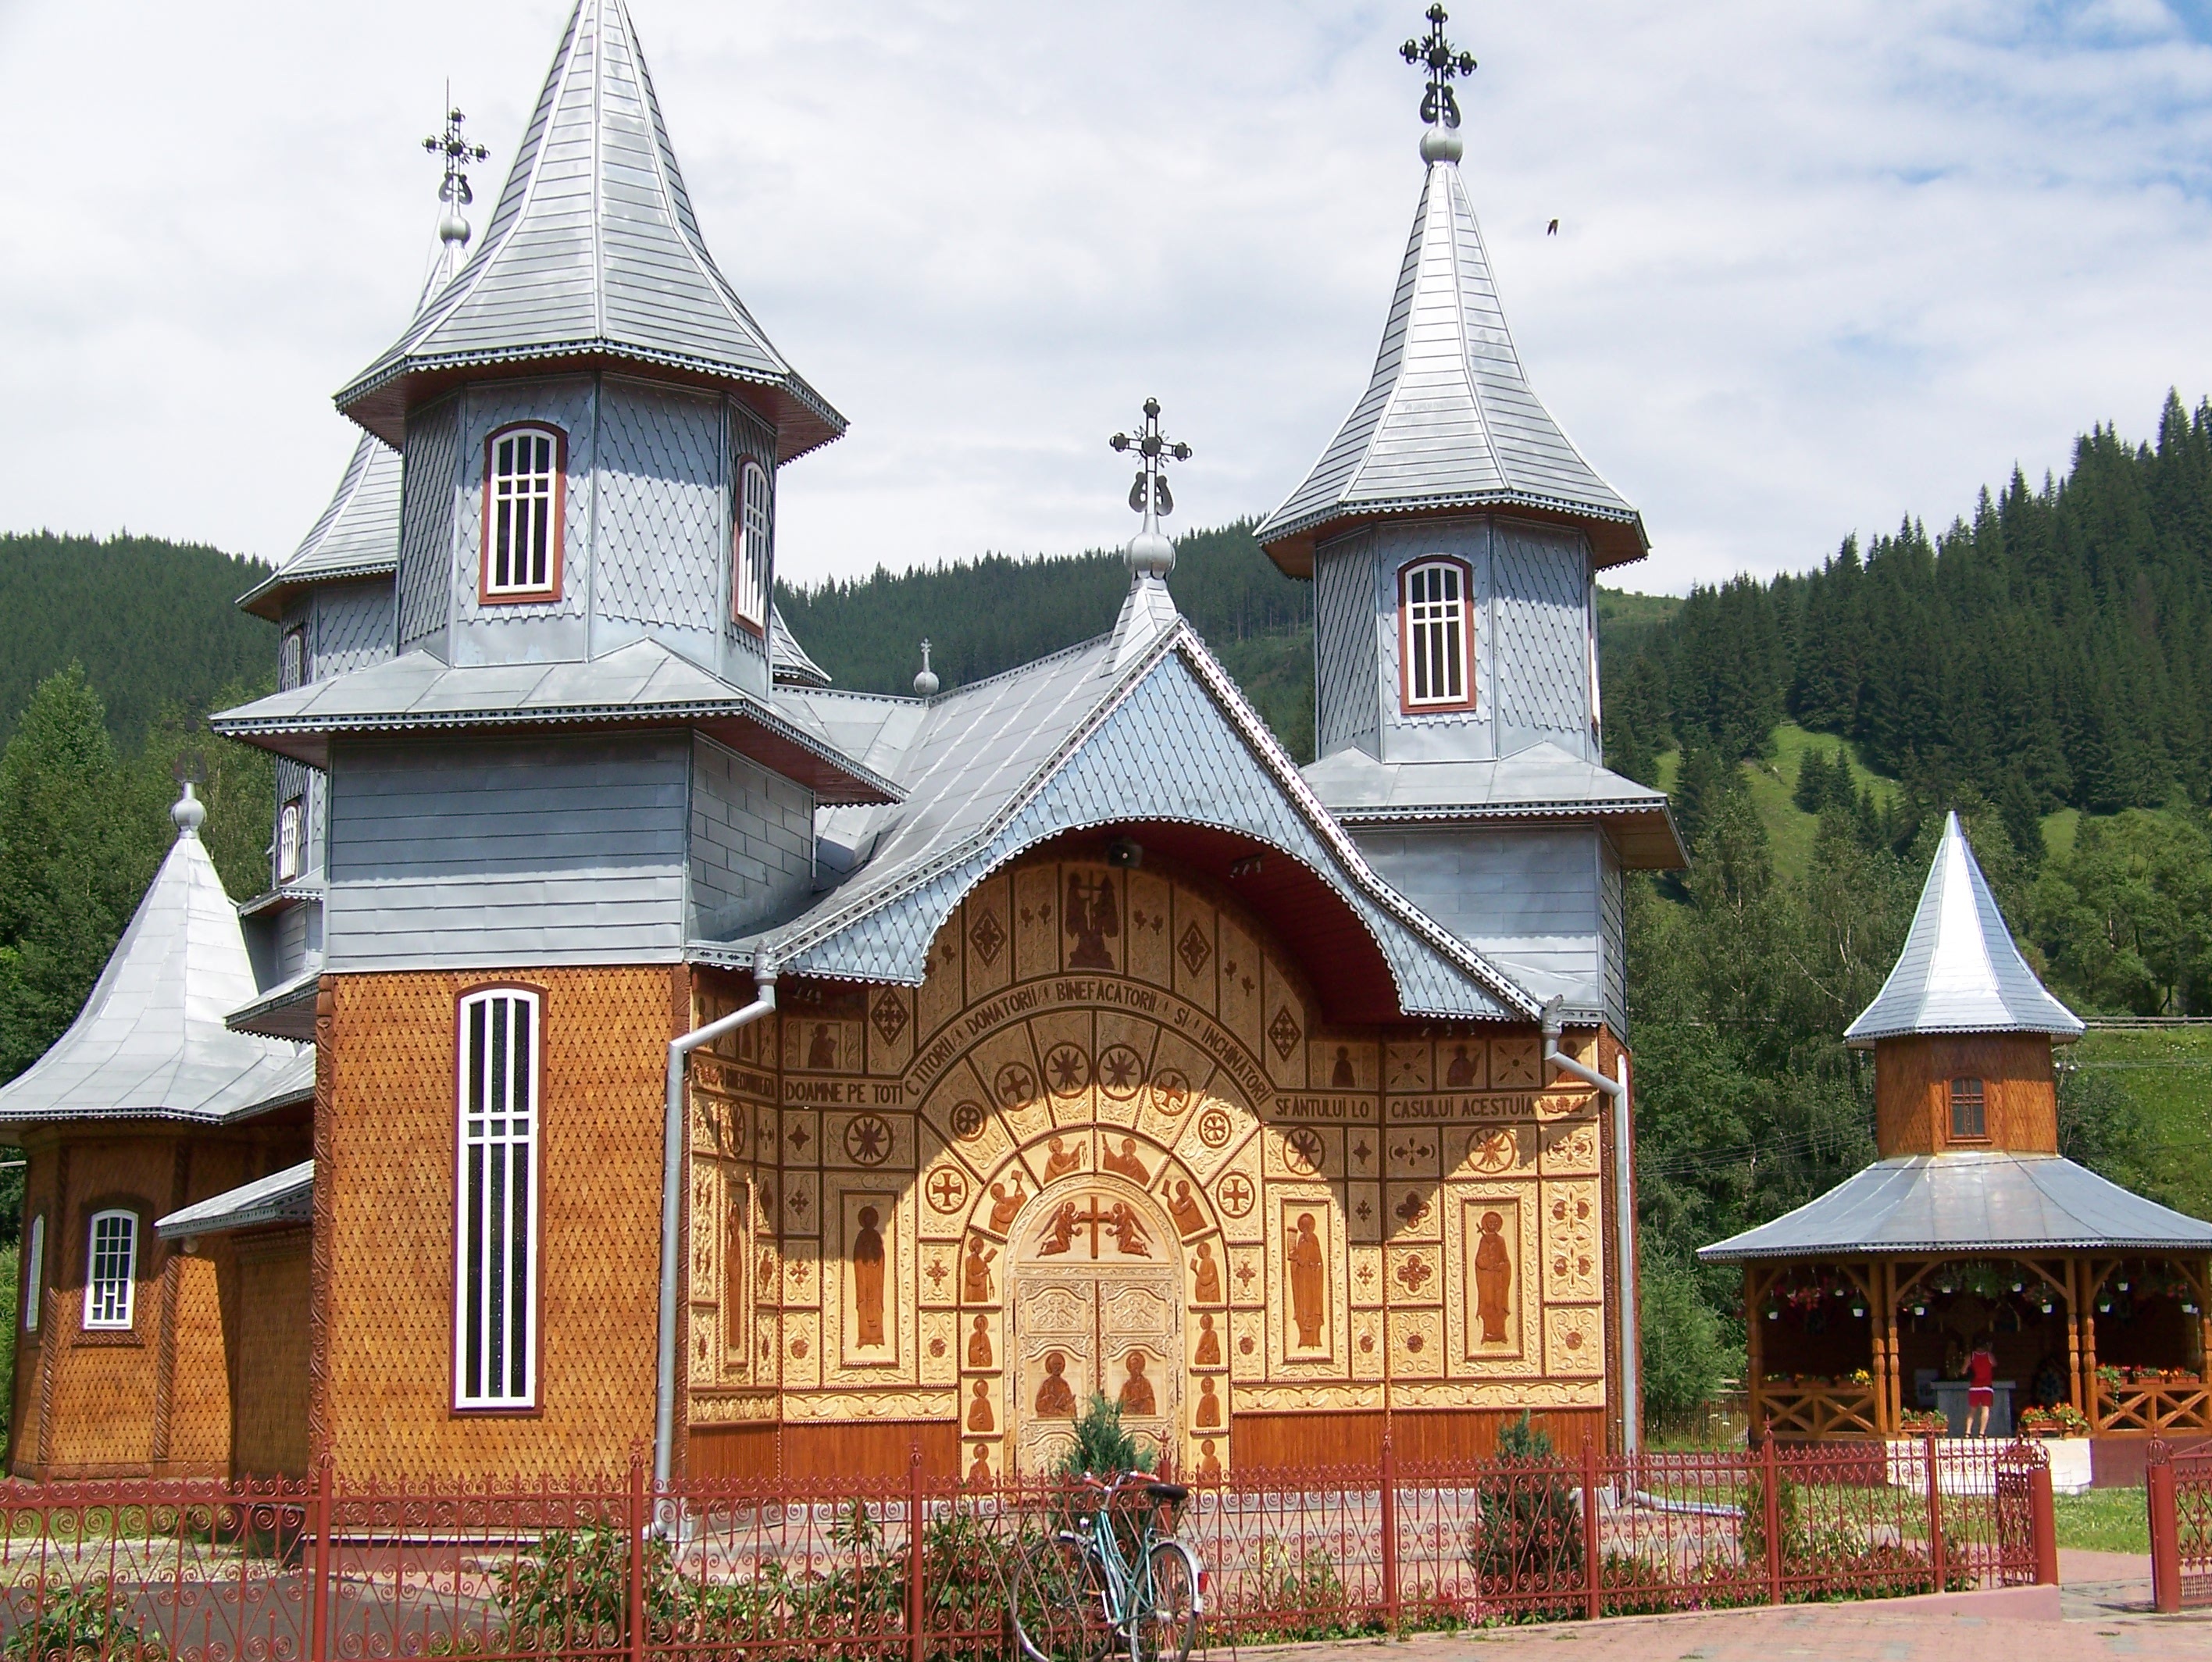
house, building, chateau, home, church, chapel, place of worship, monastery, shrine, estate, steeples, romania